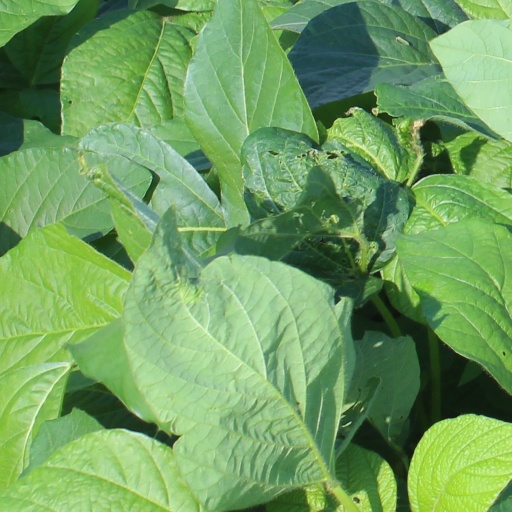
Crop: soybean